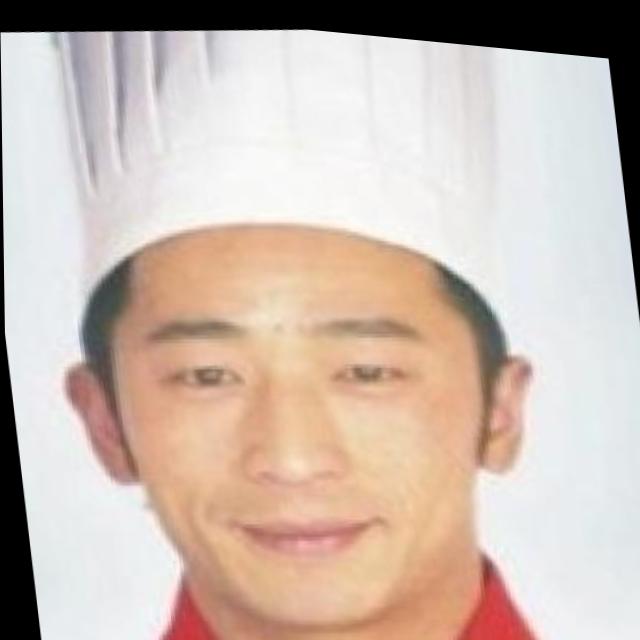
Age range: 21-44